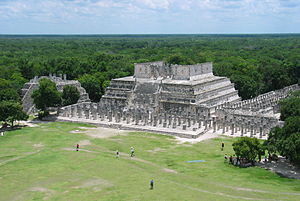
Sylvanus Morley / Udgravninger i Chichen Itza / Større fund
"""Krigernes Tempel"" udgravet af Morleys hold.  I forgrunden og til højre og uden for billedet er rækkerne af de ""Ettusinde søjler""."
Sylvanus Griswold Morley var en amerikansk arkæolog, epigraf og mayaforsker, hvis arbejde havde stor betydning for udforskningen af den præcolumbianske mayakultur i det tidlige 20. århundrede.